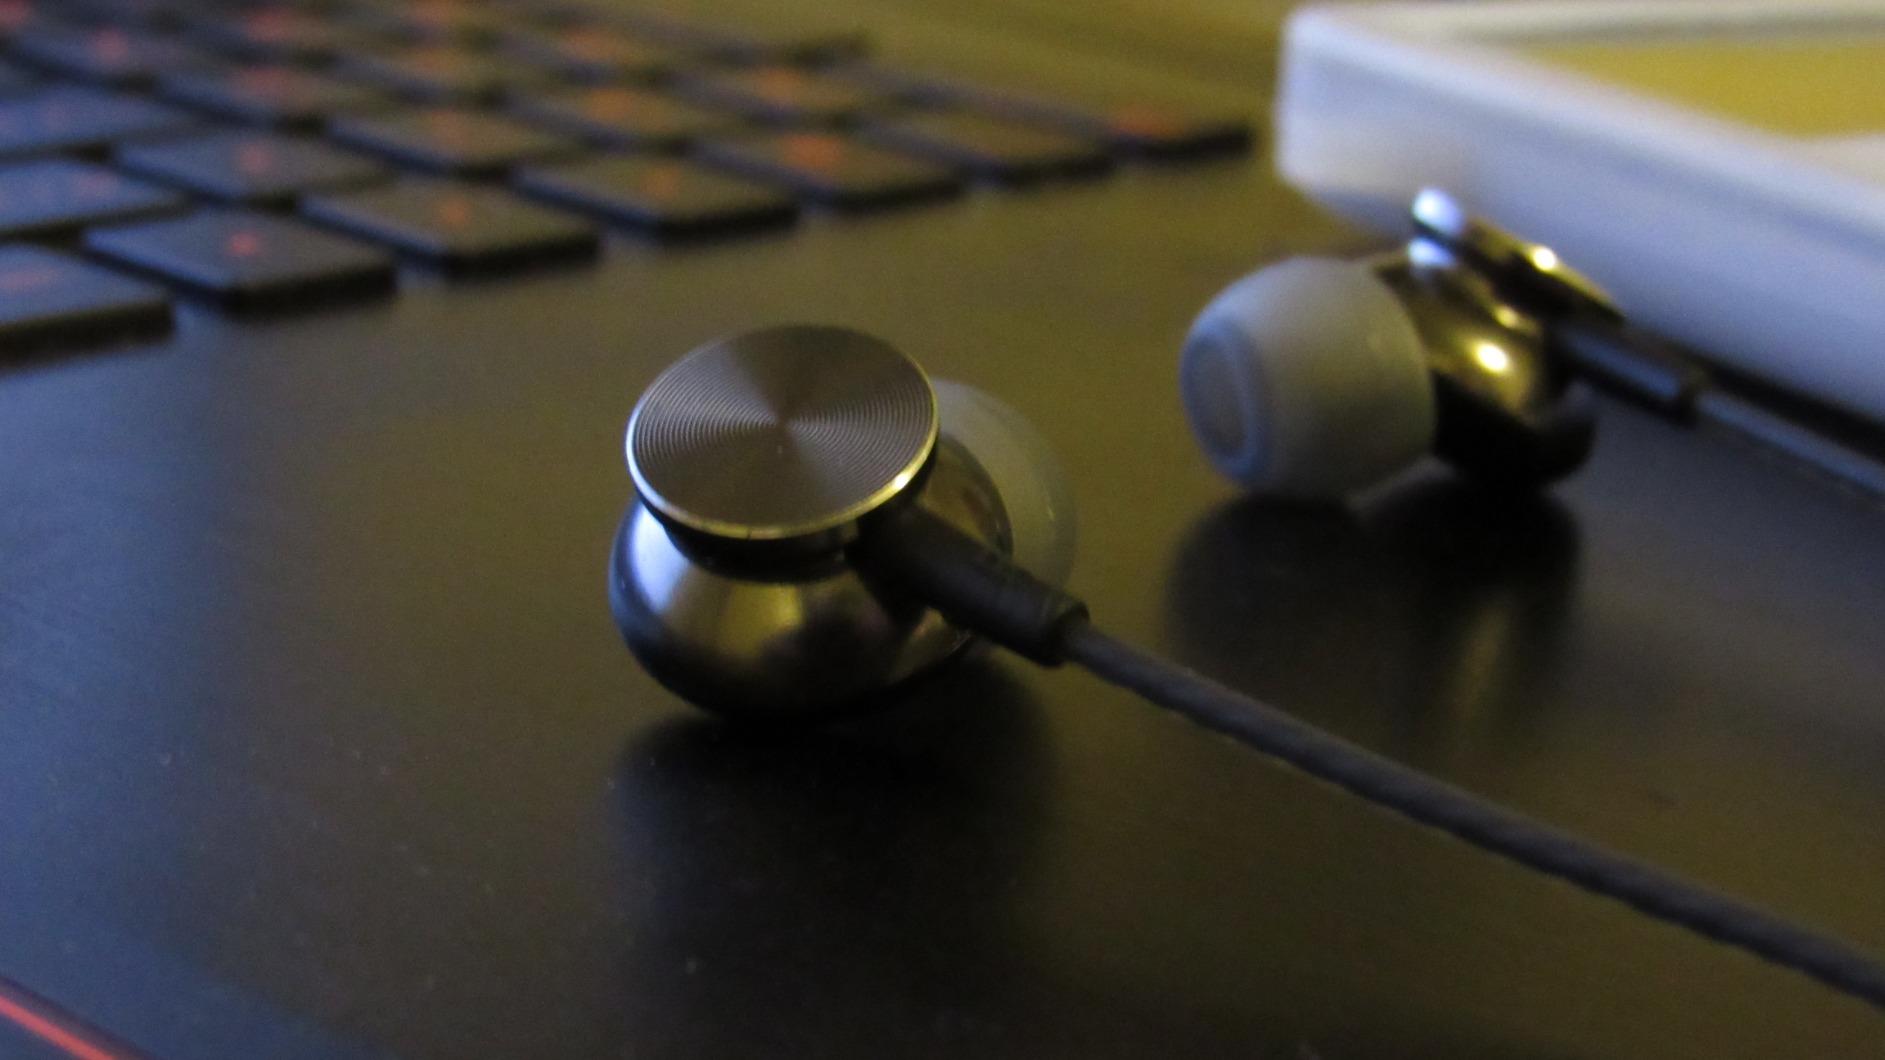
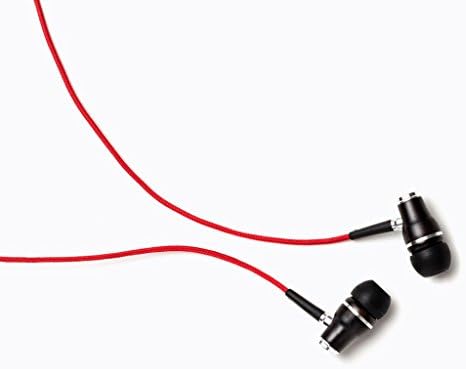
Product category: headphones
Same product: no